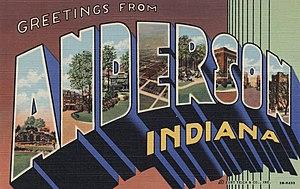
La ville américaine d’Anderson est le siège du comté de Madison, dans l’Indiana. Sa population s’élevait à 56 129 habitants en 2010, alors qu’elle en comptait quelque 70 000 en 1970.